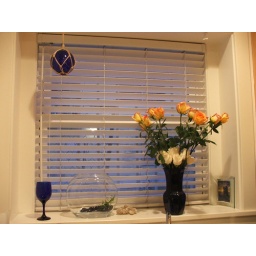
I've put up my cobalt blue pieces ... and put my roses in the window to celebrate.